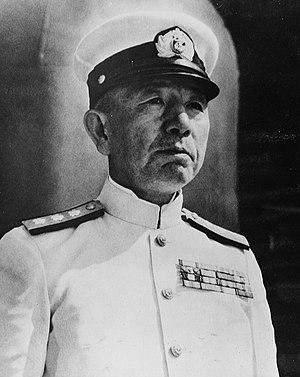
Le titre de Gensui était le plus haut titre de la marine impériale japonaise d'avant-guerre.
Voici la liste des titulaires étrangers de la croix de chevalier de la croix de fer, une des plus hautes décorations militaires allemandes de la Seconde Guerre mondiale.